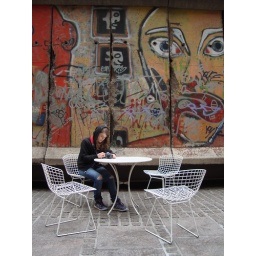
hanging out in front of the Berlin wall outside of my old office